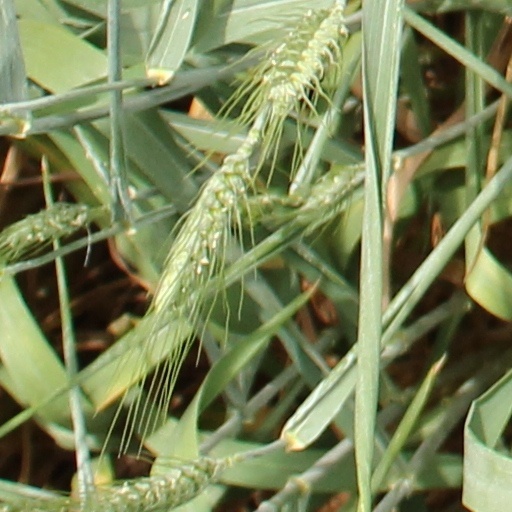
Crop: wheat